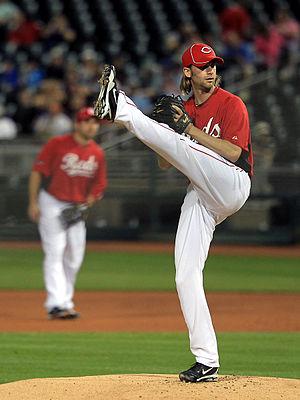
Bronson Anthony Arroyo est un lanceur droitier des Reds de Cincinnati de la Ligue majeure de baseball.